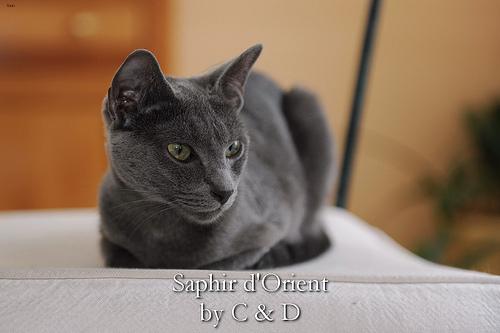
Breed: Russian Blue